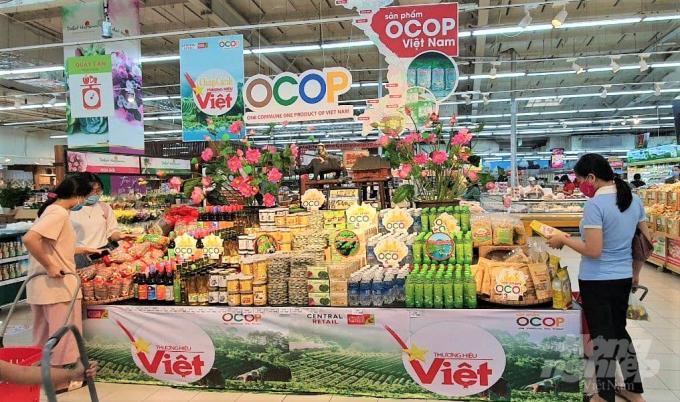
ở xung quanh quầy hàng này có sự xuất hiện của một vài người